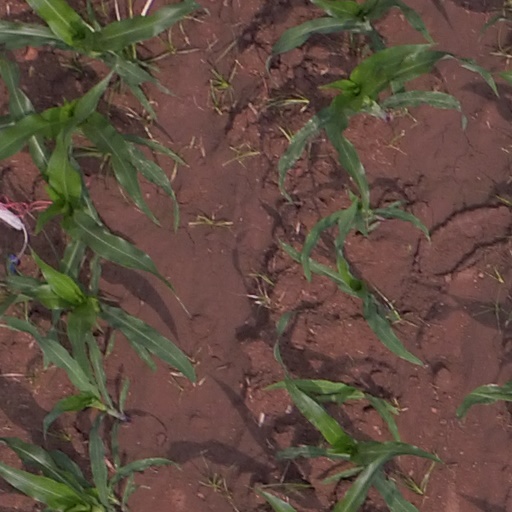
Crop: maize; corn